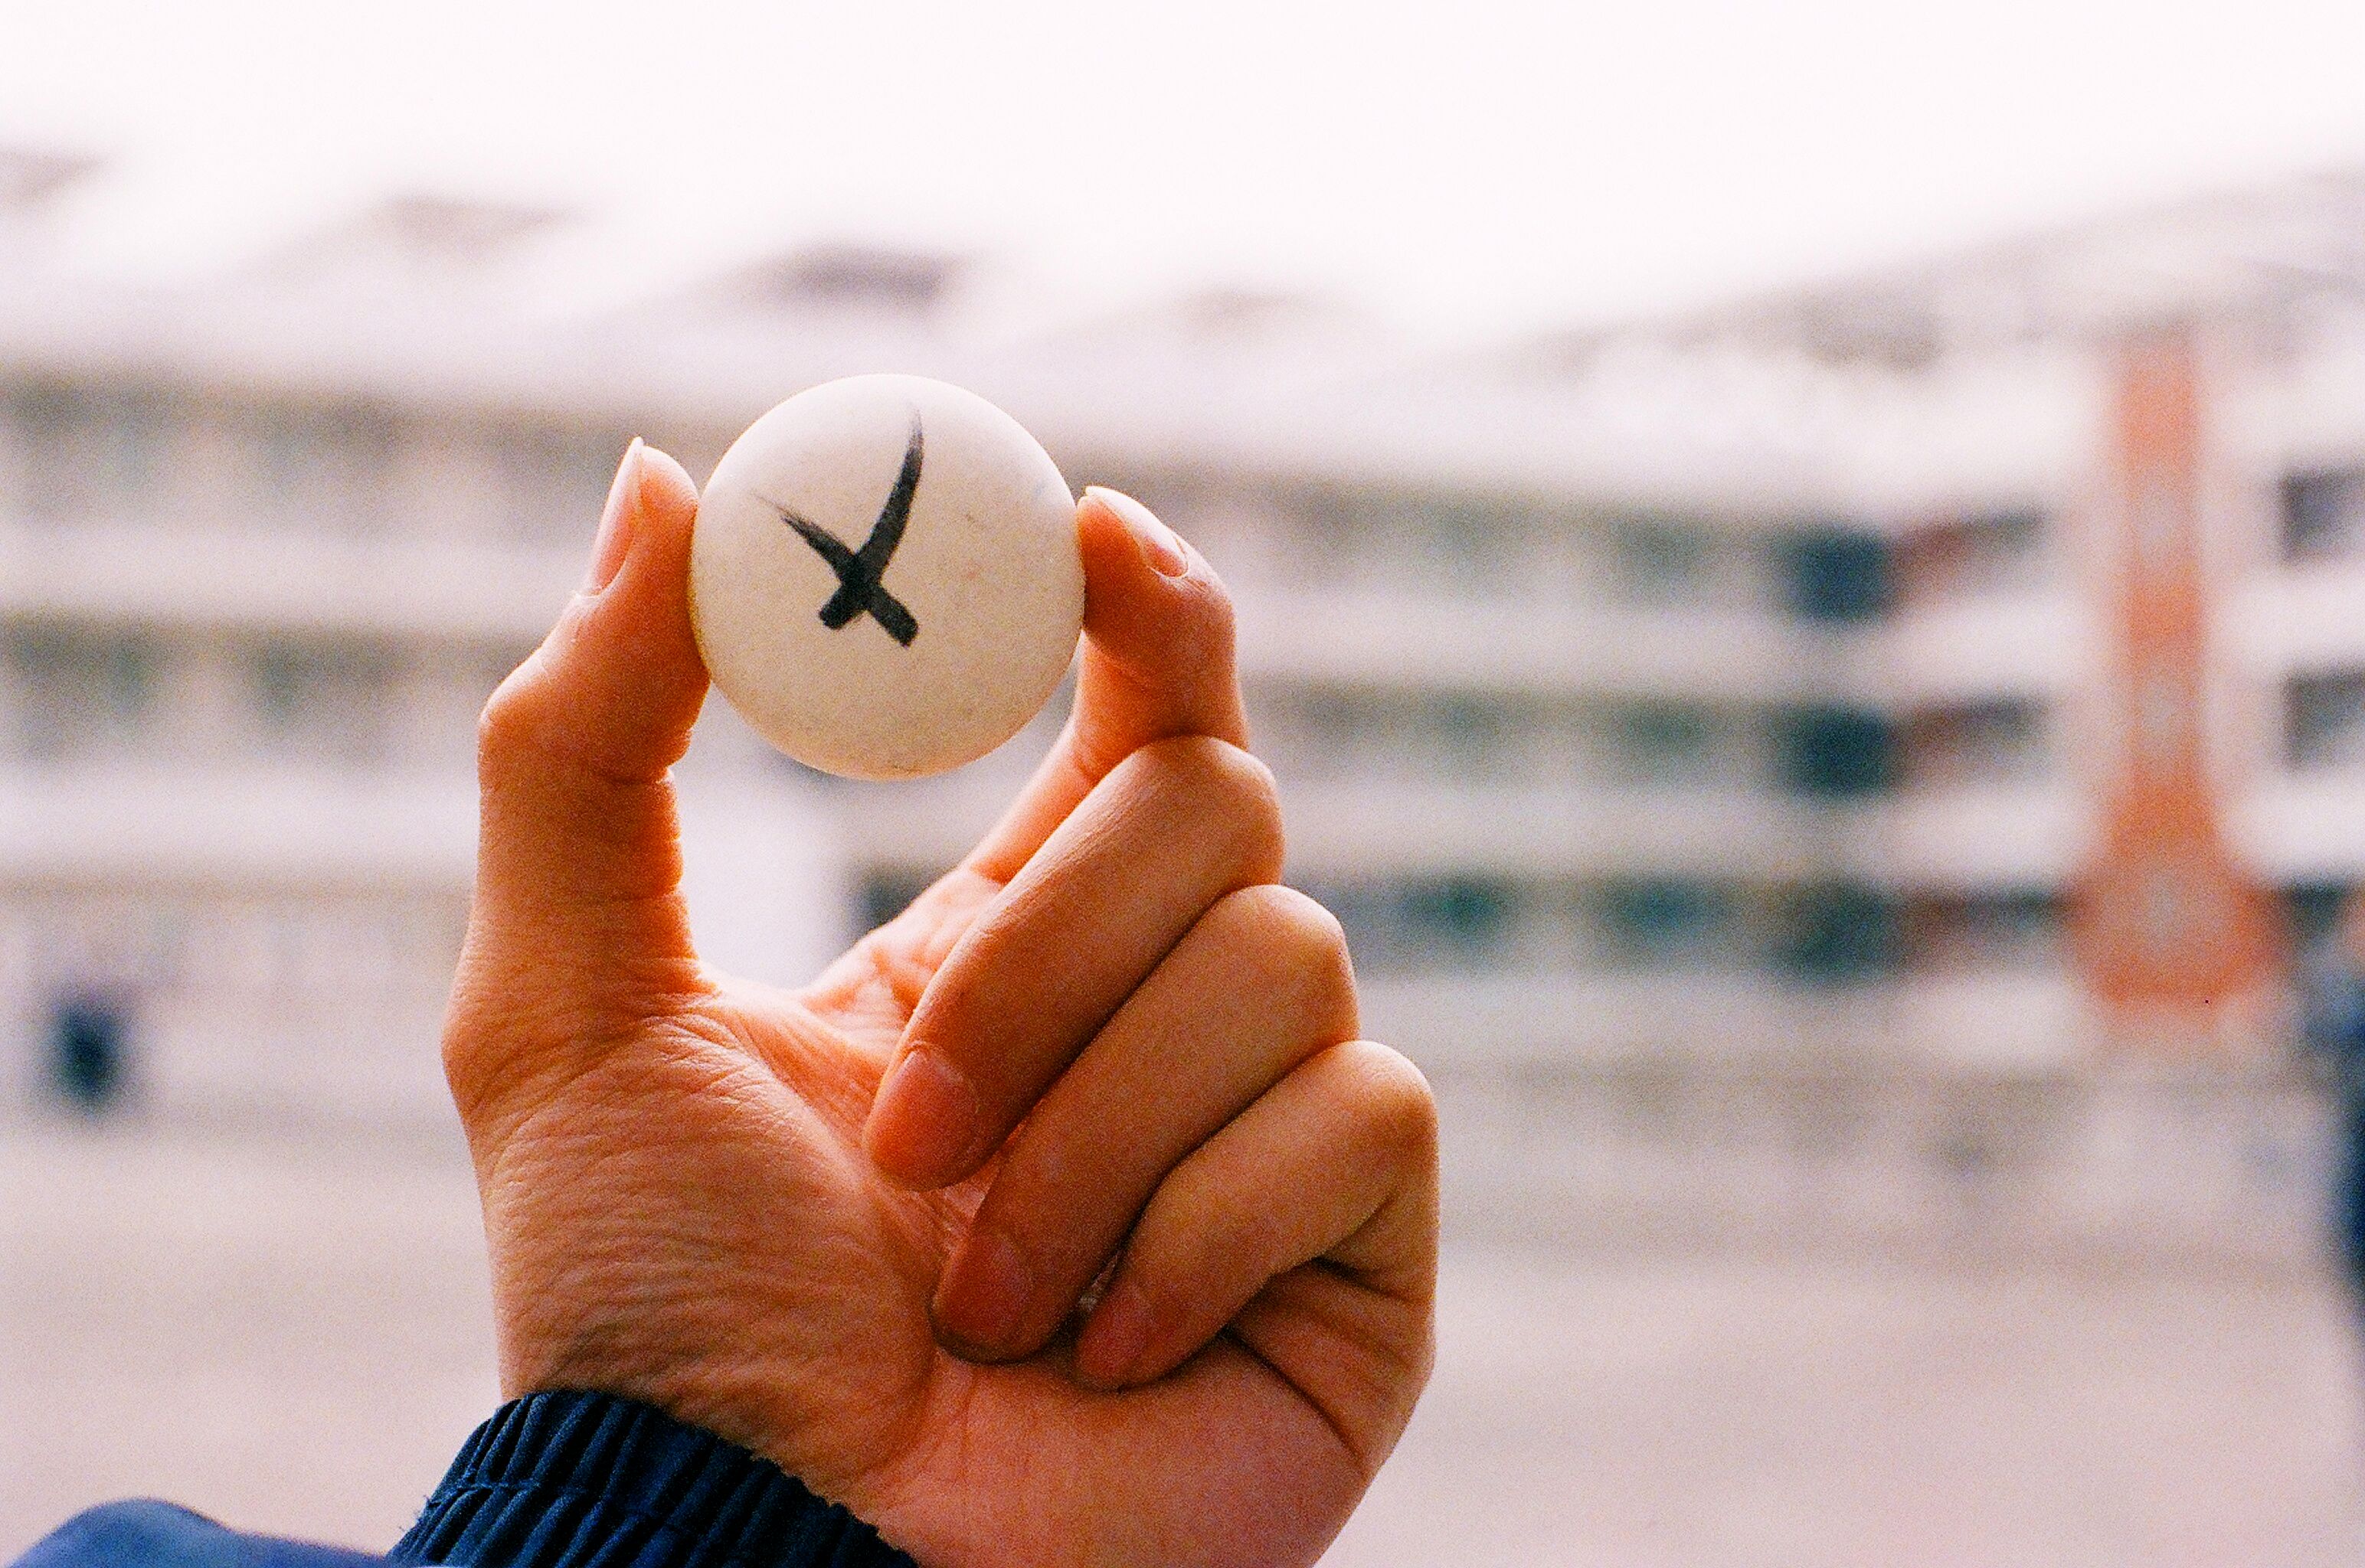
hand, film, finger, food, nikon, japanese, school, kodak, f3, 200